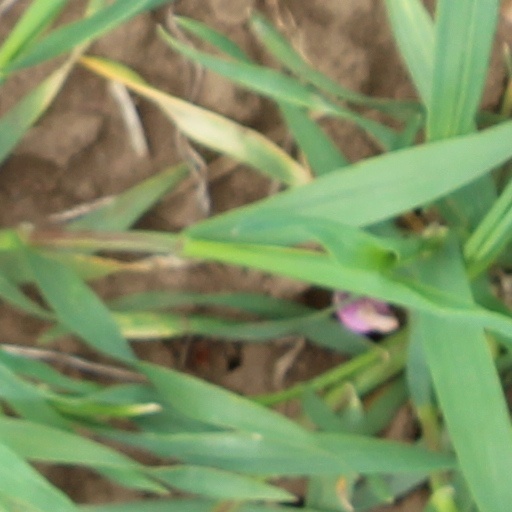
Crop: wheat